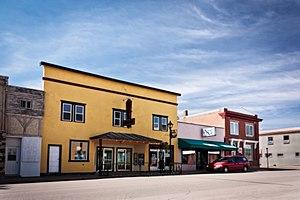
Cet article recense les lieux patrimoniaux de la Saskatchewan inscrits au répertoire des lieux patrimoniaux du Canada, qu'ils soient de niveau provincial, fédéral ou municipal.